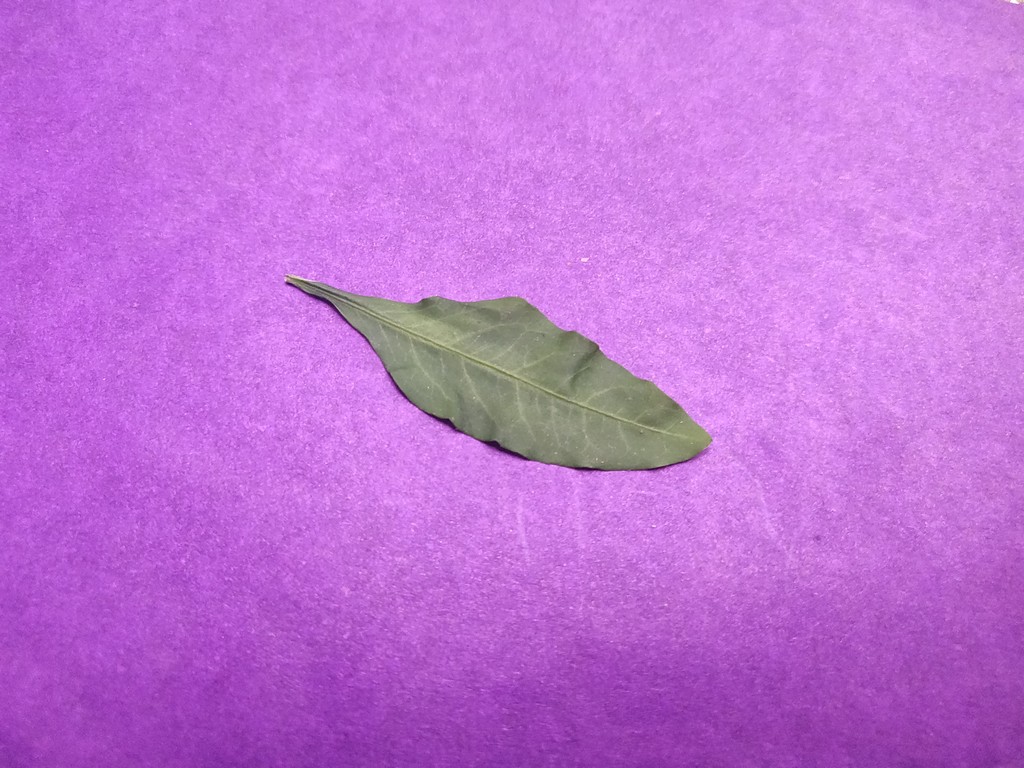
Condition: Healthy
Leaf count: single
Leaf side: front